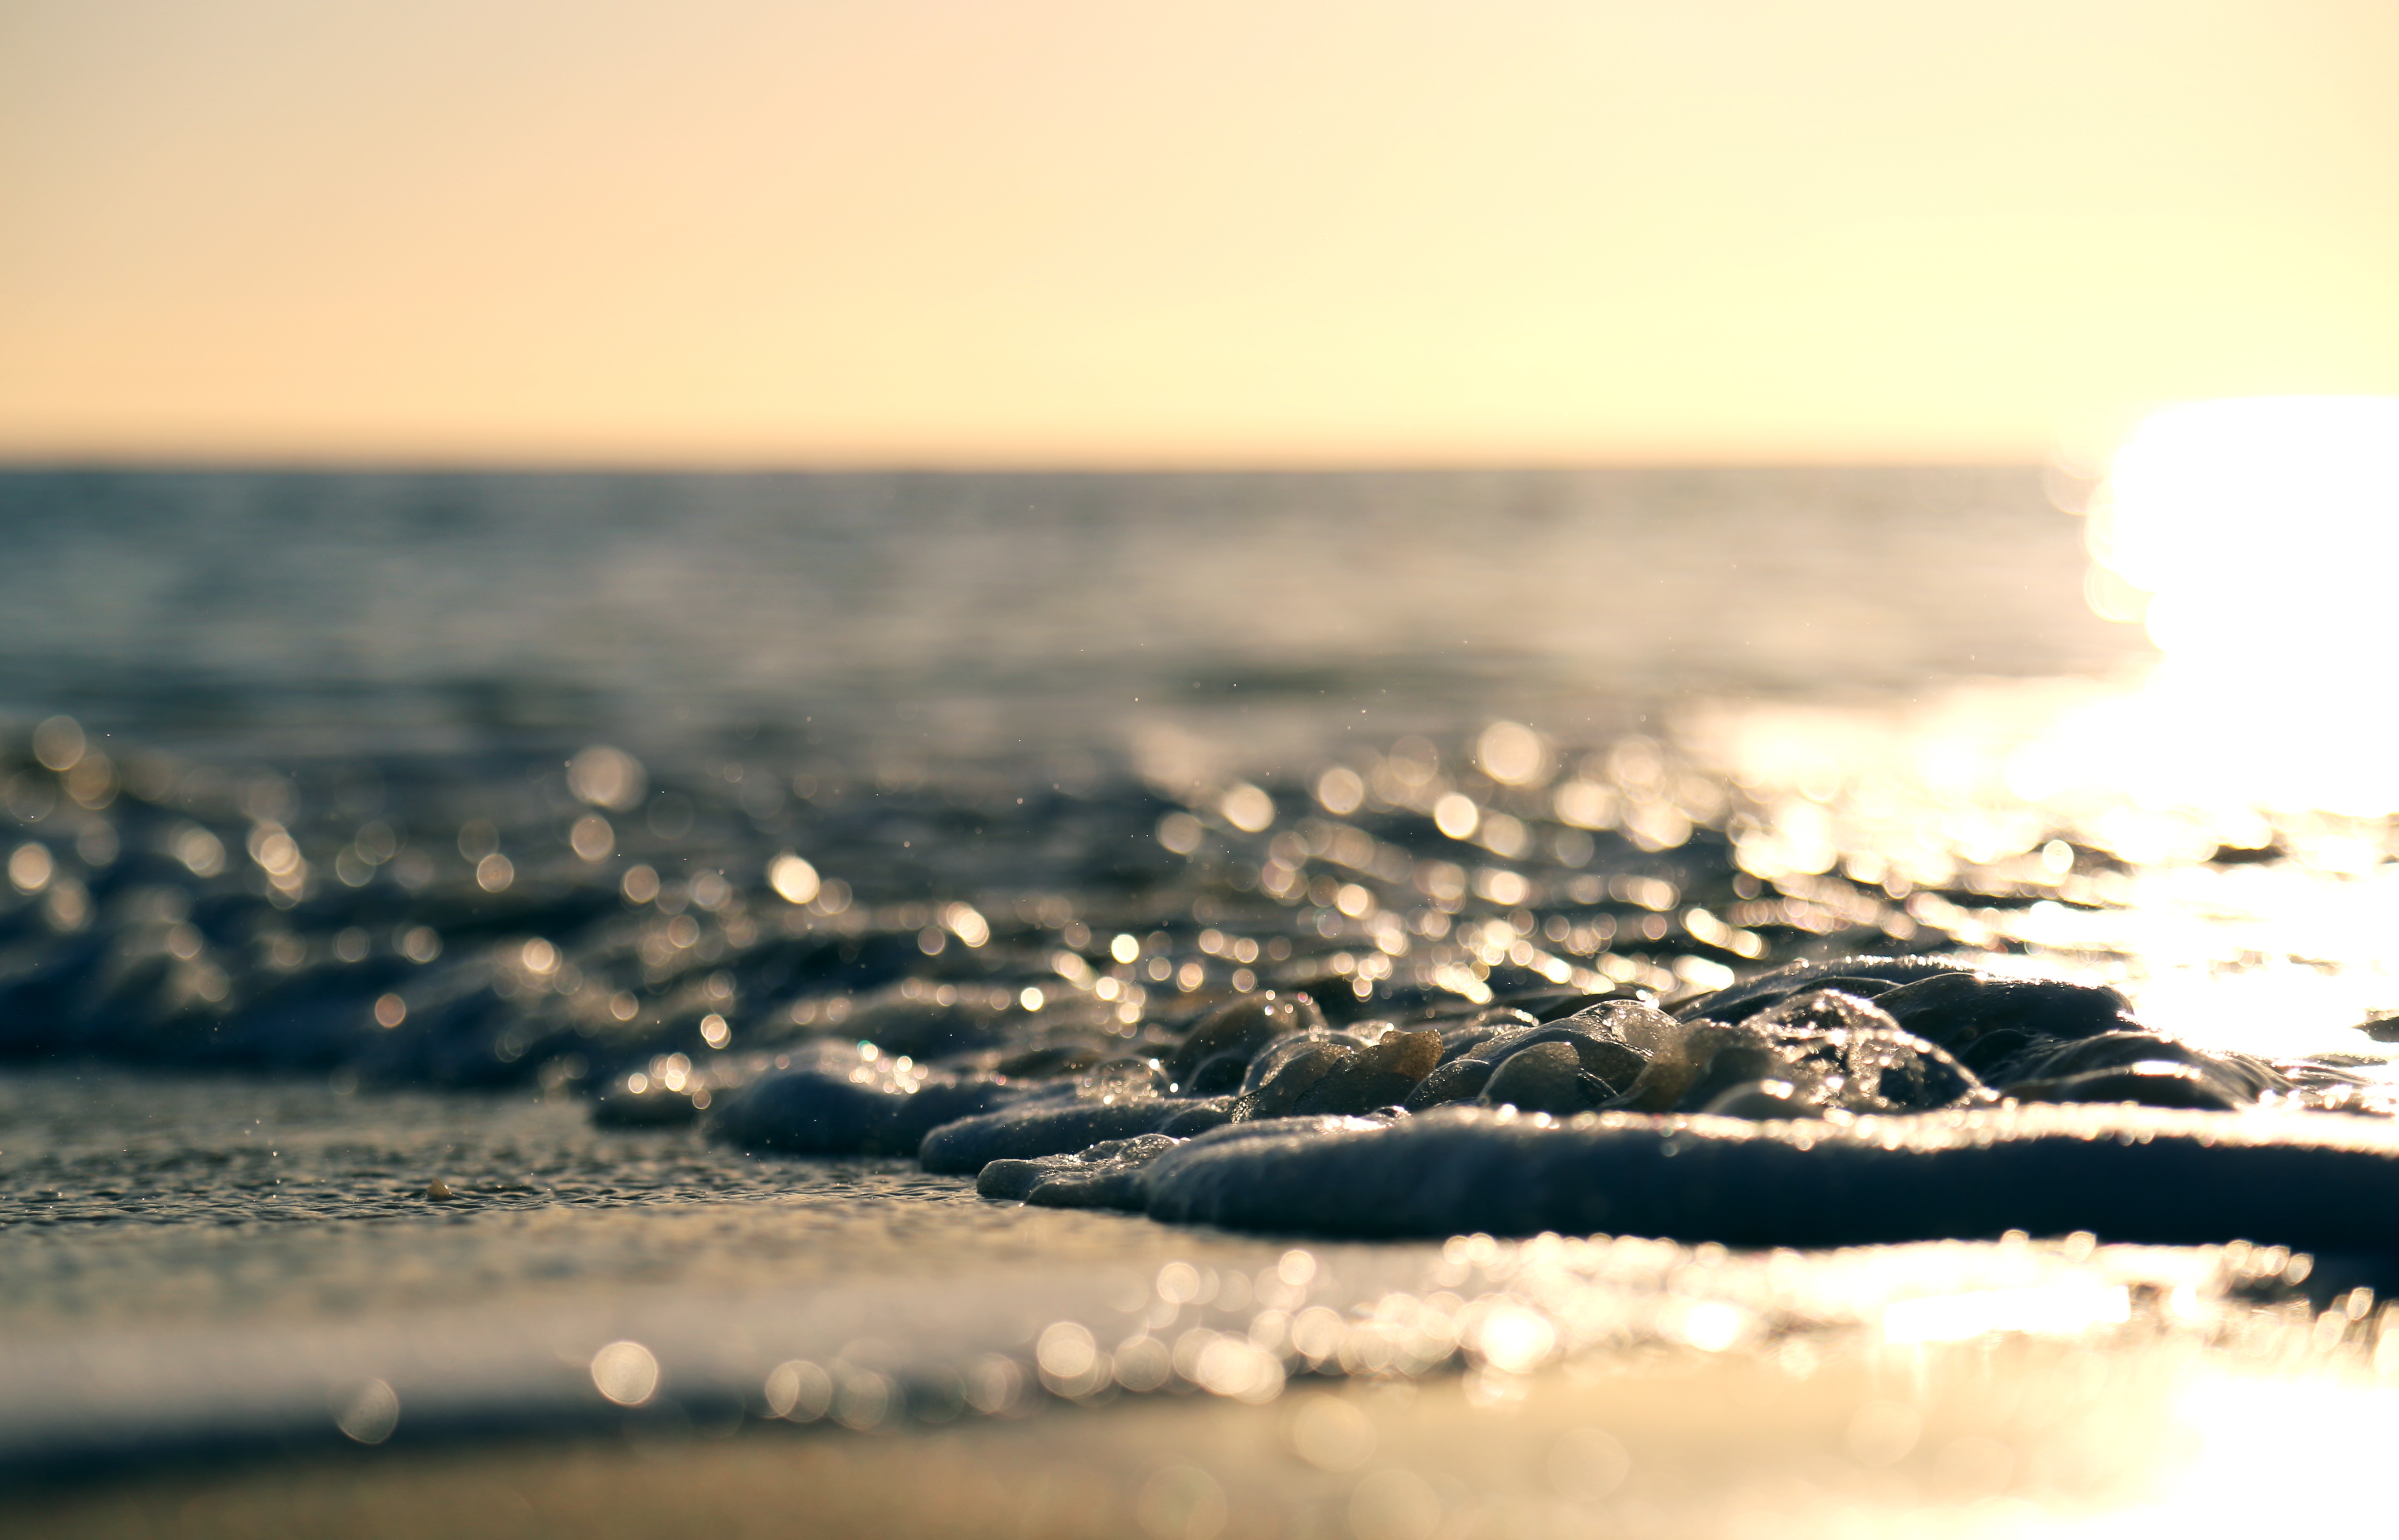
beach, sea, coast, water, sand, rock, ocean, horizon, cloud, sunrise, sunset, sunlight, morning, shore, wave, dawn, dusk, reflection, material, body of water, wind wave